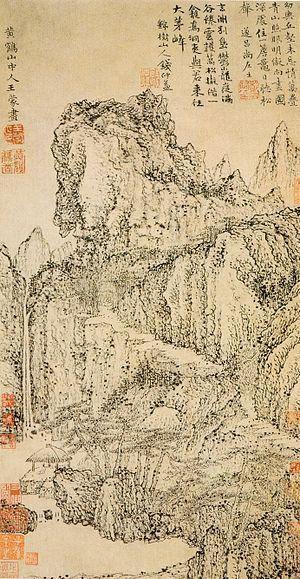
Wang Meng est un peintre chinois de la fin de la dynastie Yuan. On le considère comme un des « quatre maîtres » de période Yuan, avec Huang Gongwang, Wu Zhen, et Ni Zan.